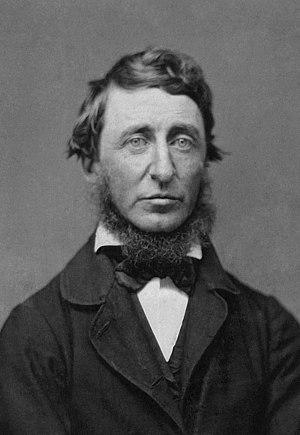
George Santayana est un écrivain et philosophe américano-hispanique de langue anglaise, né à Madrid le 16 décembre 1863 et décédé le 26 septembre 1952 à Rome.